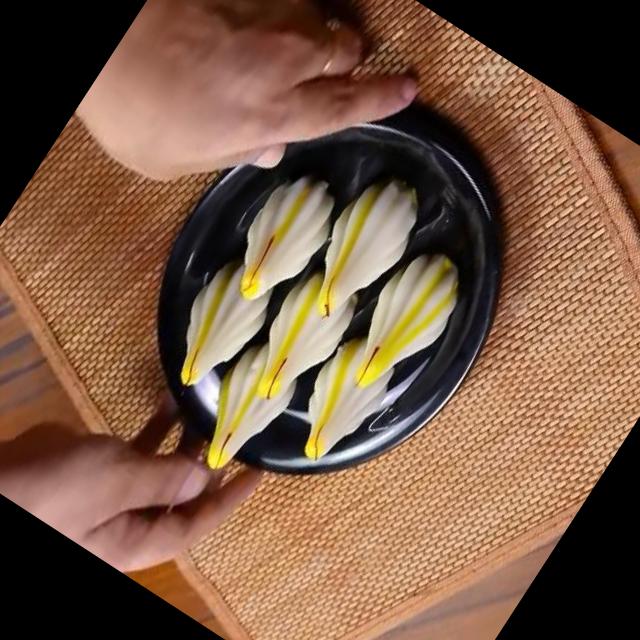
Dish: modak